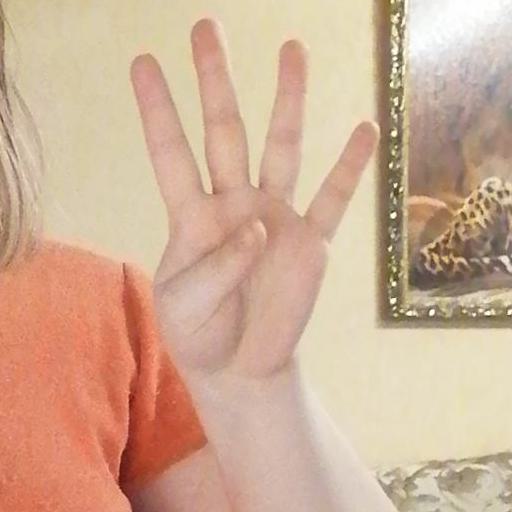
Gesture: four